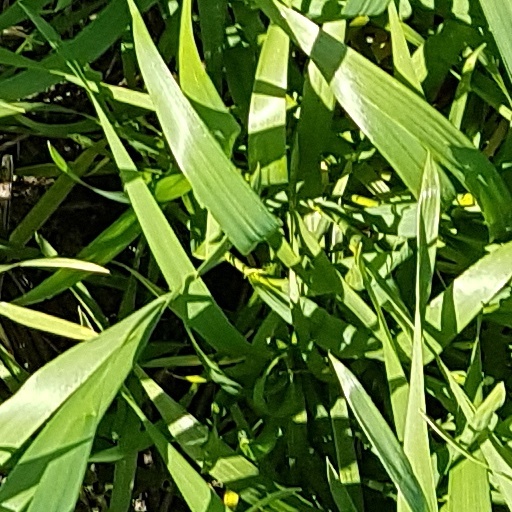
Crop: wheat